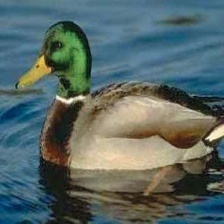
Species: MALLARD DUCK
Scientific name: ANAS PLATYRHYNCHOS
ImageNet parent category: drake